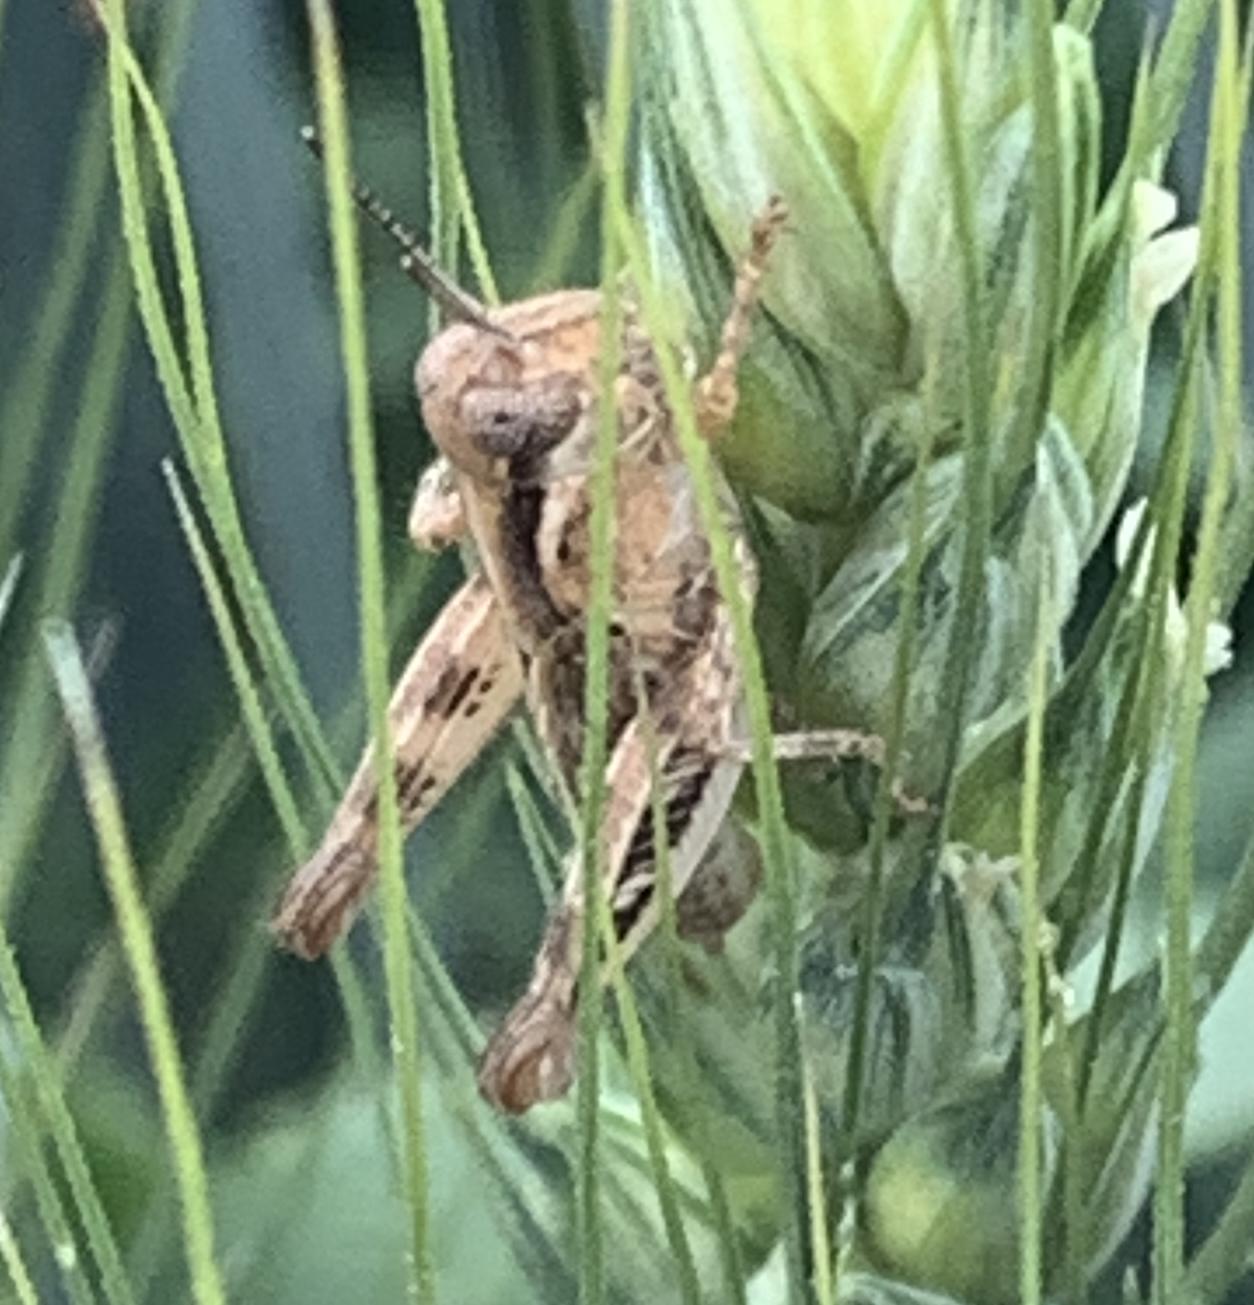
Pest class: occasional_pest